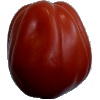
Label: Tomato Heart 1